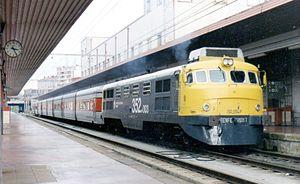
Si le succès des Talgo II ne se dément pas au début des années 1960, les défauts du premier système apparaissent vite. La mise au point des nouvelles rames Talgo III, réversibles et sécables, va donner naissance à un nouveau train ultra-moderne à une époque où la troisième classe et la traction vapeur sont encore bien présentes. Un nouveau type de locomotive est nécessaire pour ces rames. La formule de la composition indéformable rame+locomotive a montré ses limites. Les nouvelles machines seront donc indépendantes. Le 28 mai 1962, le conseil d'administration de la Renfe passe commande des locomotives nécessaires : la série 2000 T voit le jour.